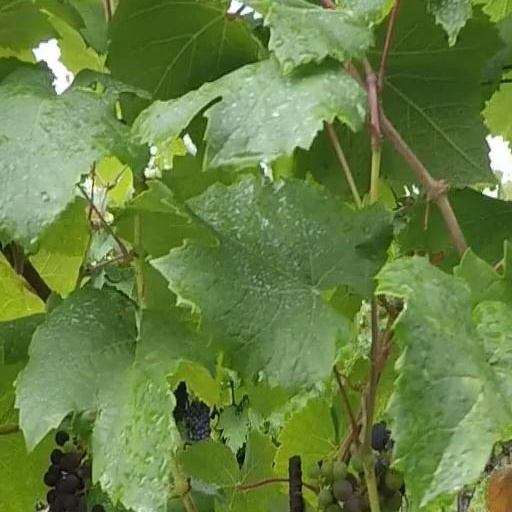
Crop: grape